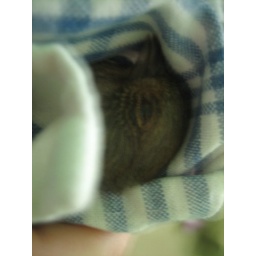
this is the bird that was trapped in my house